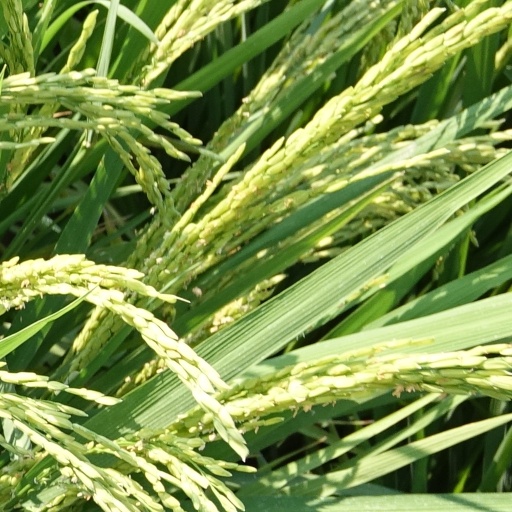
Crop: rice